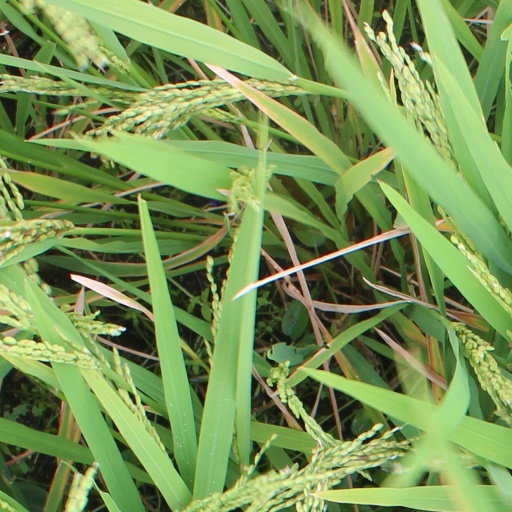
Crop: rice